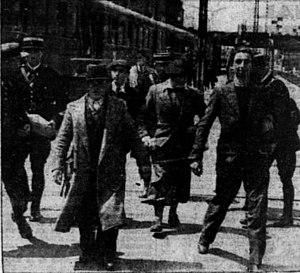
Armand Couère, Jean Gervais, Casteret, et Ange Péresse transférés à la maison d'arrêt de Rennes, suite à leurs implications dans la campagne de ""barbouillages"" mancée par le PNB"